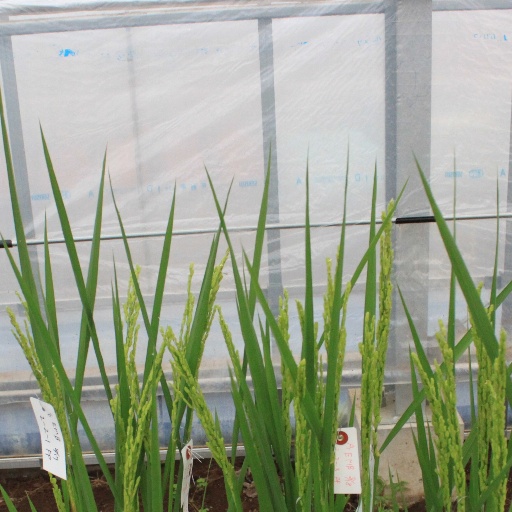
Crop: rice